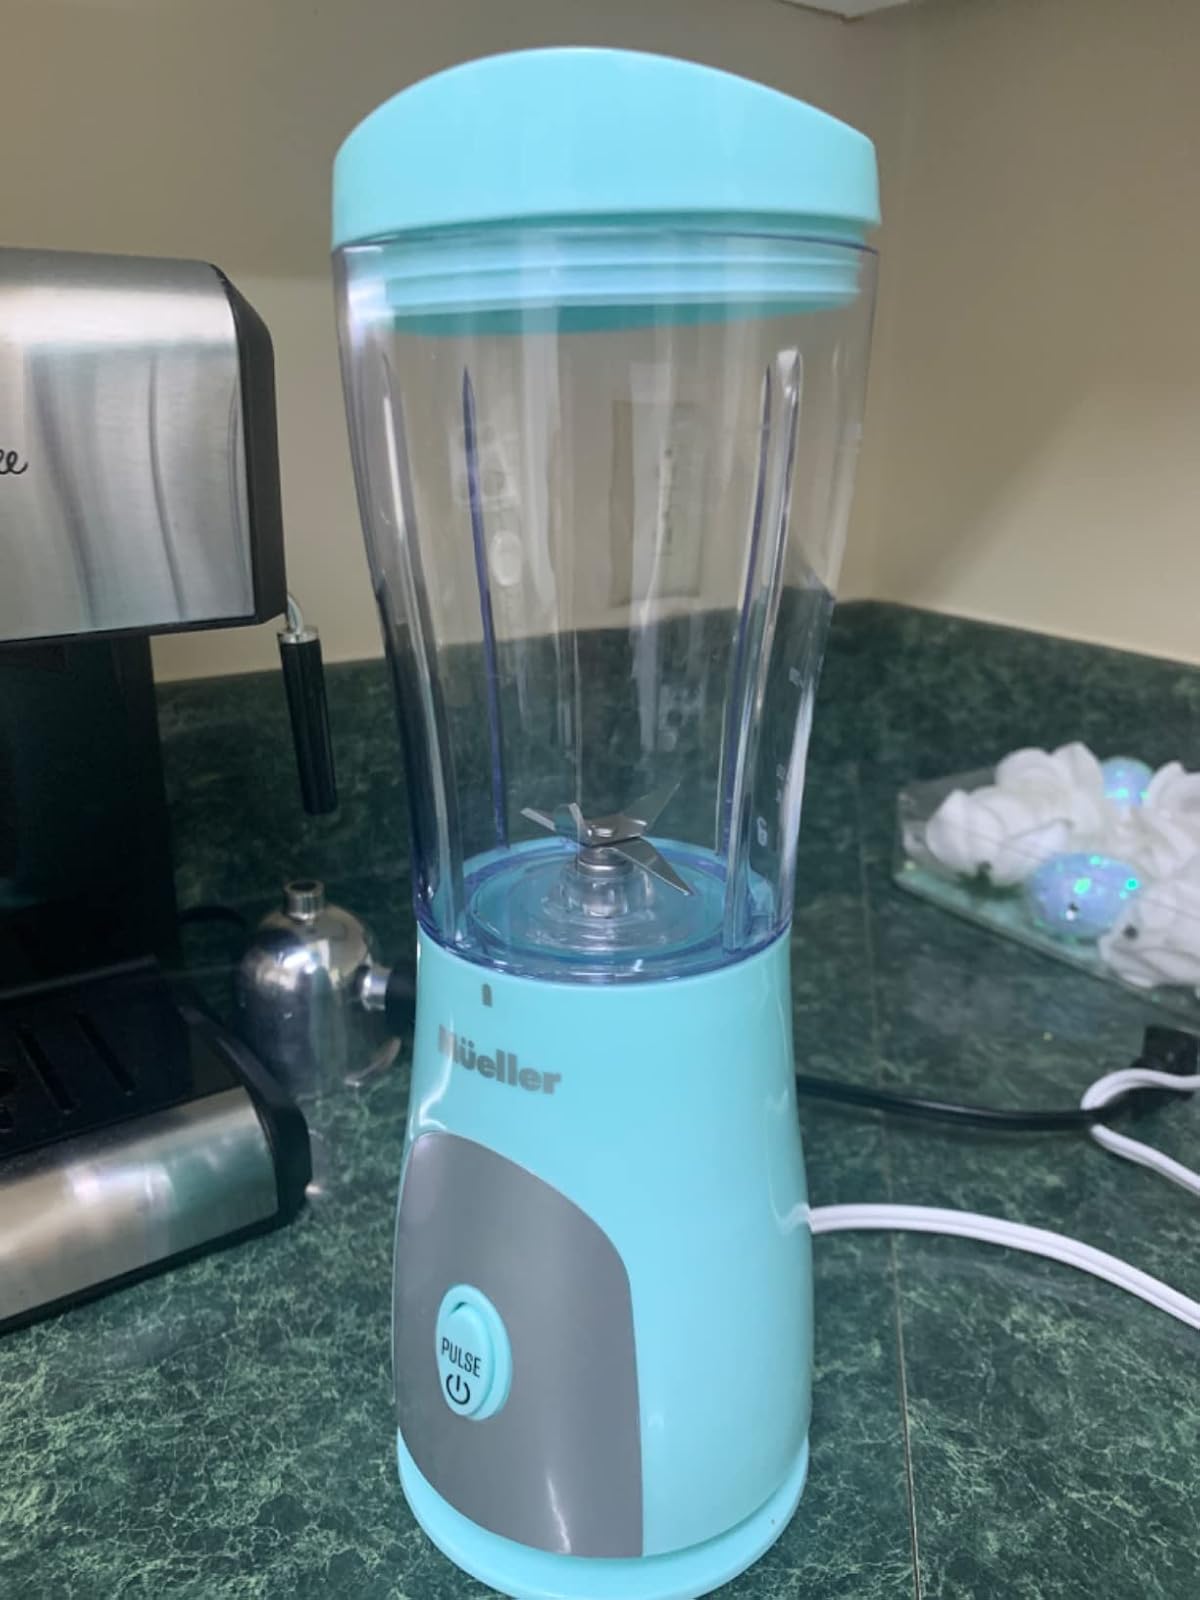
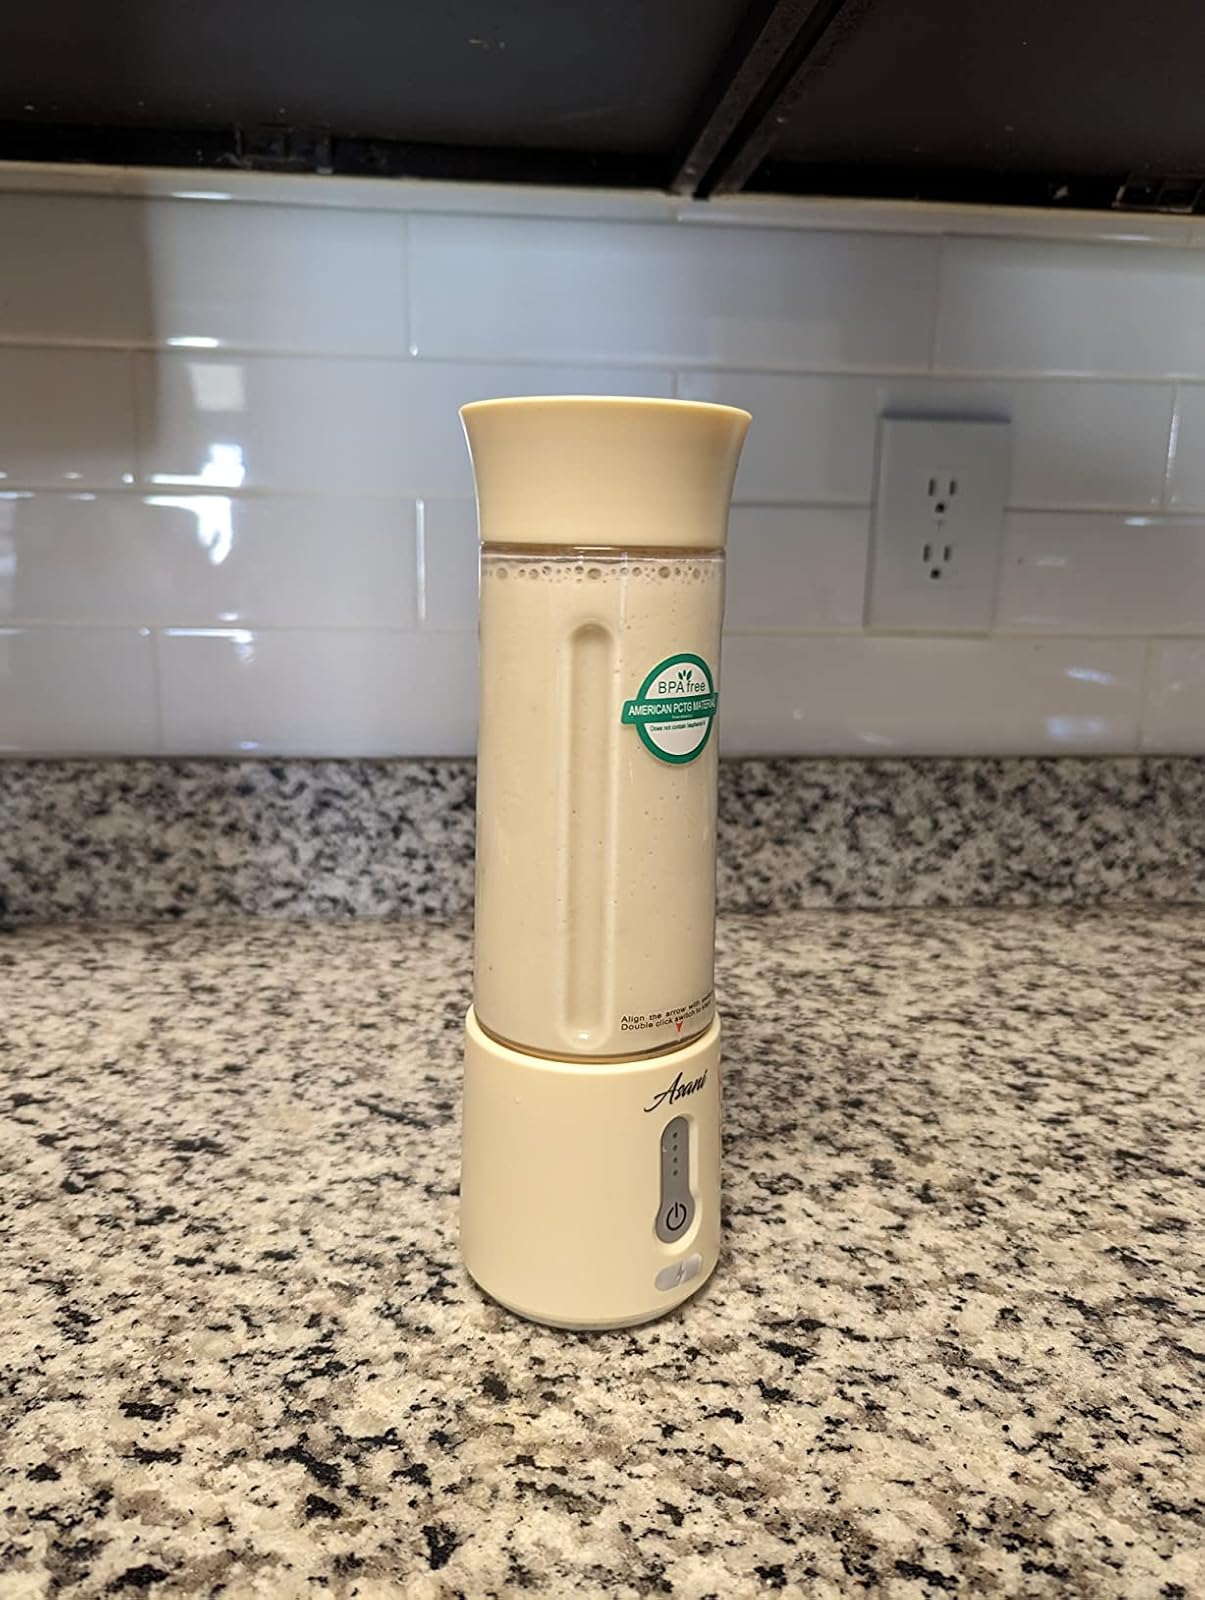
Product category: items_blender
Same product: no